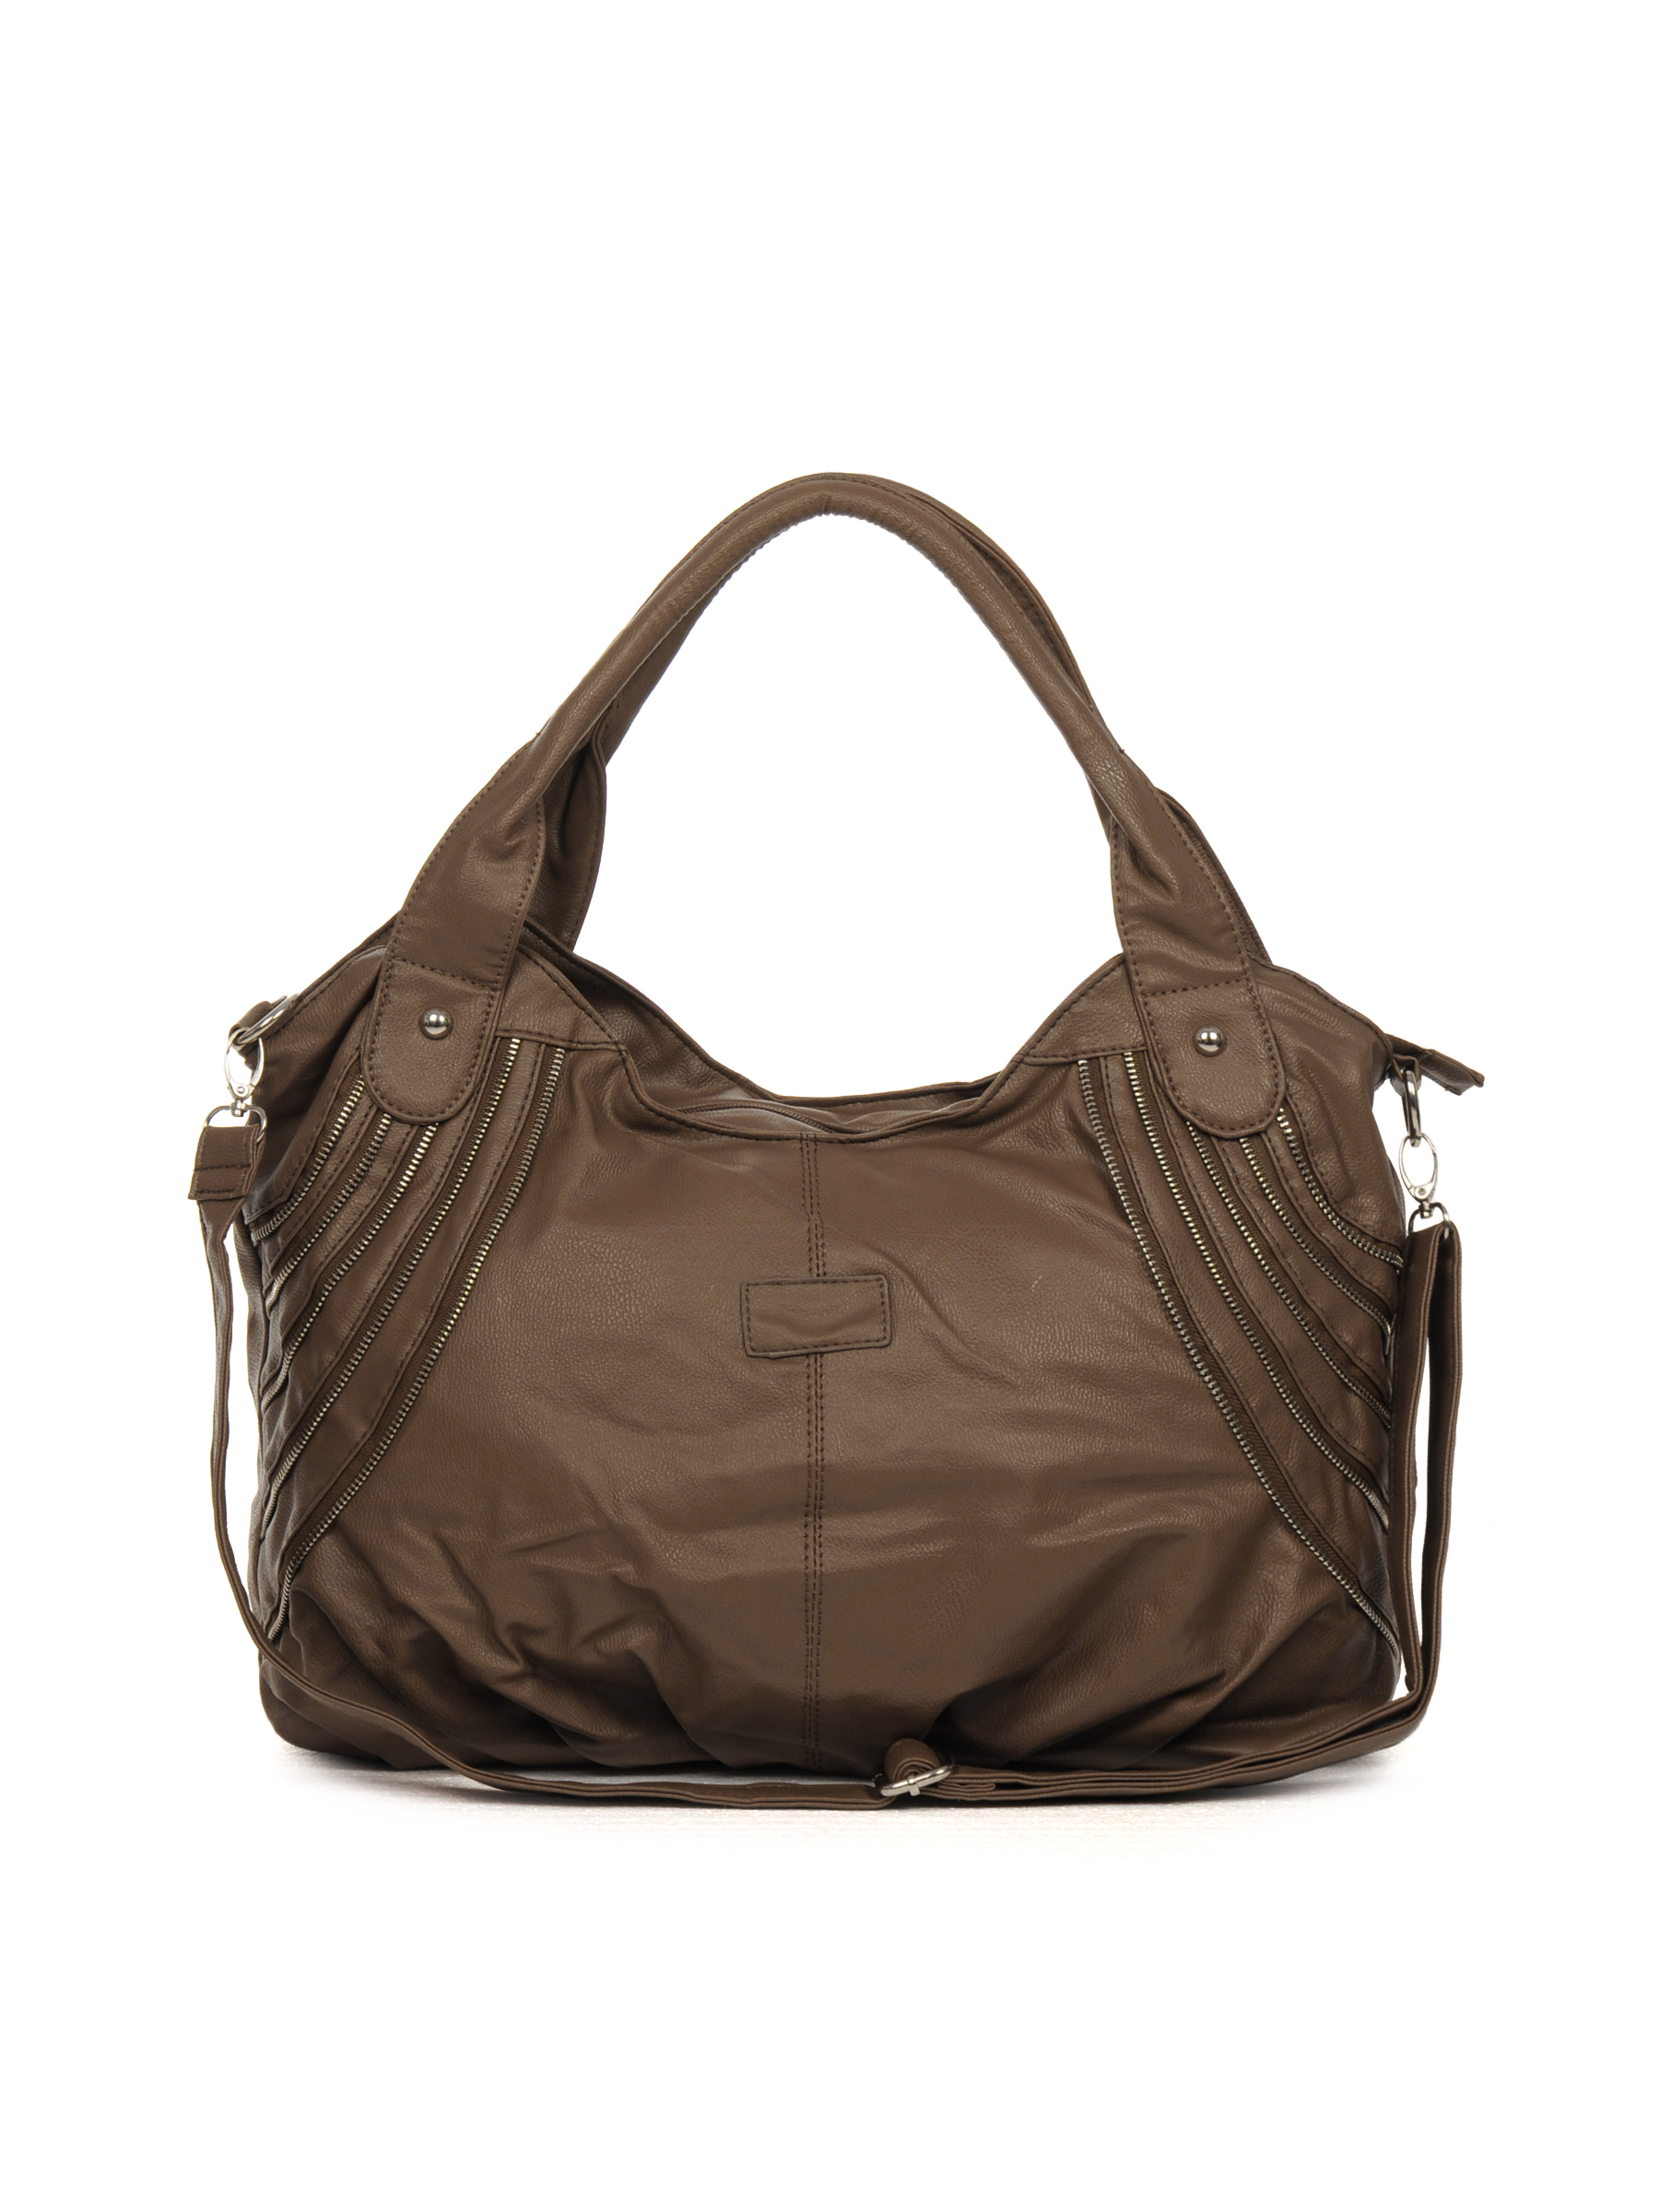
Kiara Women Classic Brown Handbag
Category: Accessories / Bags / Handbags
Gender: Women
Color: Brown
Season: Winter 2015
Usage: Casual